Brussels Airport

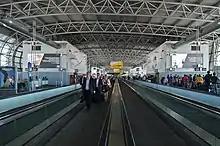
Departures area at Pier A

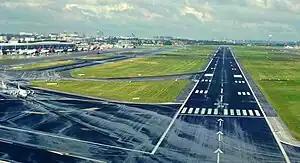
Runway and apron

During the boom of commercial aviation in the 1960s and 1970s, several hangars were constructed. A new cargo terminal was constructed in 1976. In 1994, a brand new terminal was constructed adjacent to the old 1958 building. Two old piers were torn down and replaced by modern ones. In 2002, amidst the turmoil surrounding the demise of the national airline Sabena, a new pier was opened.